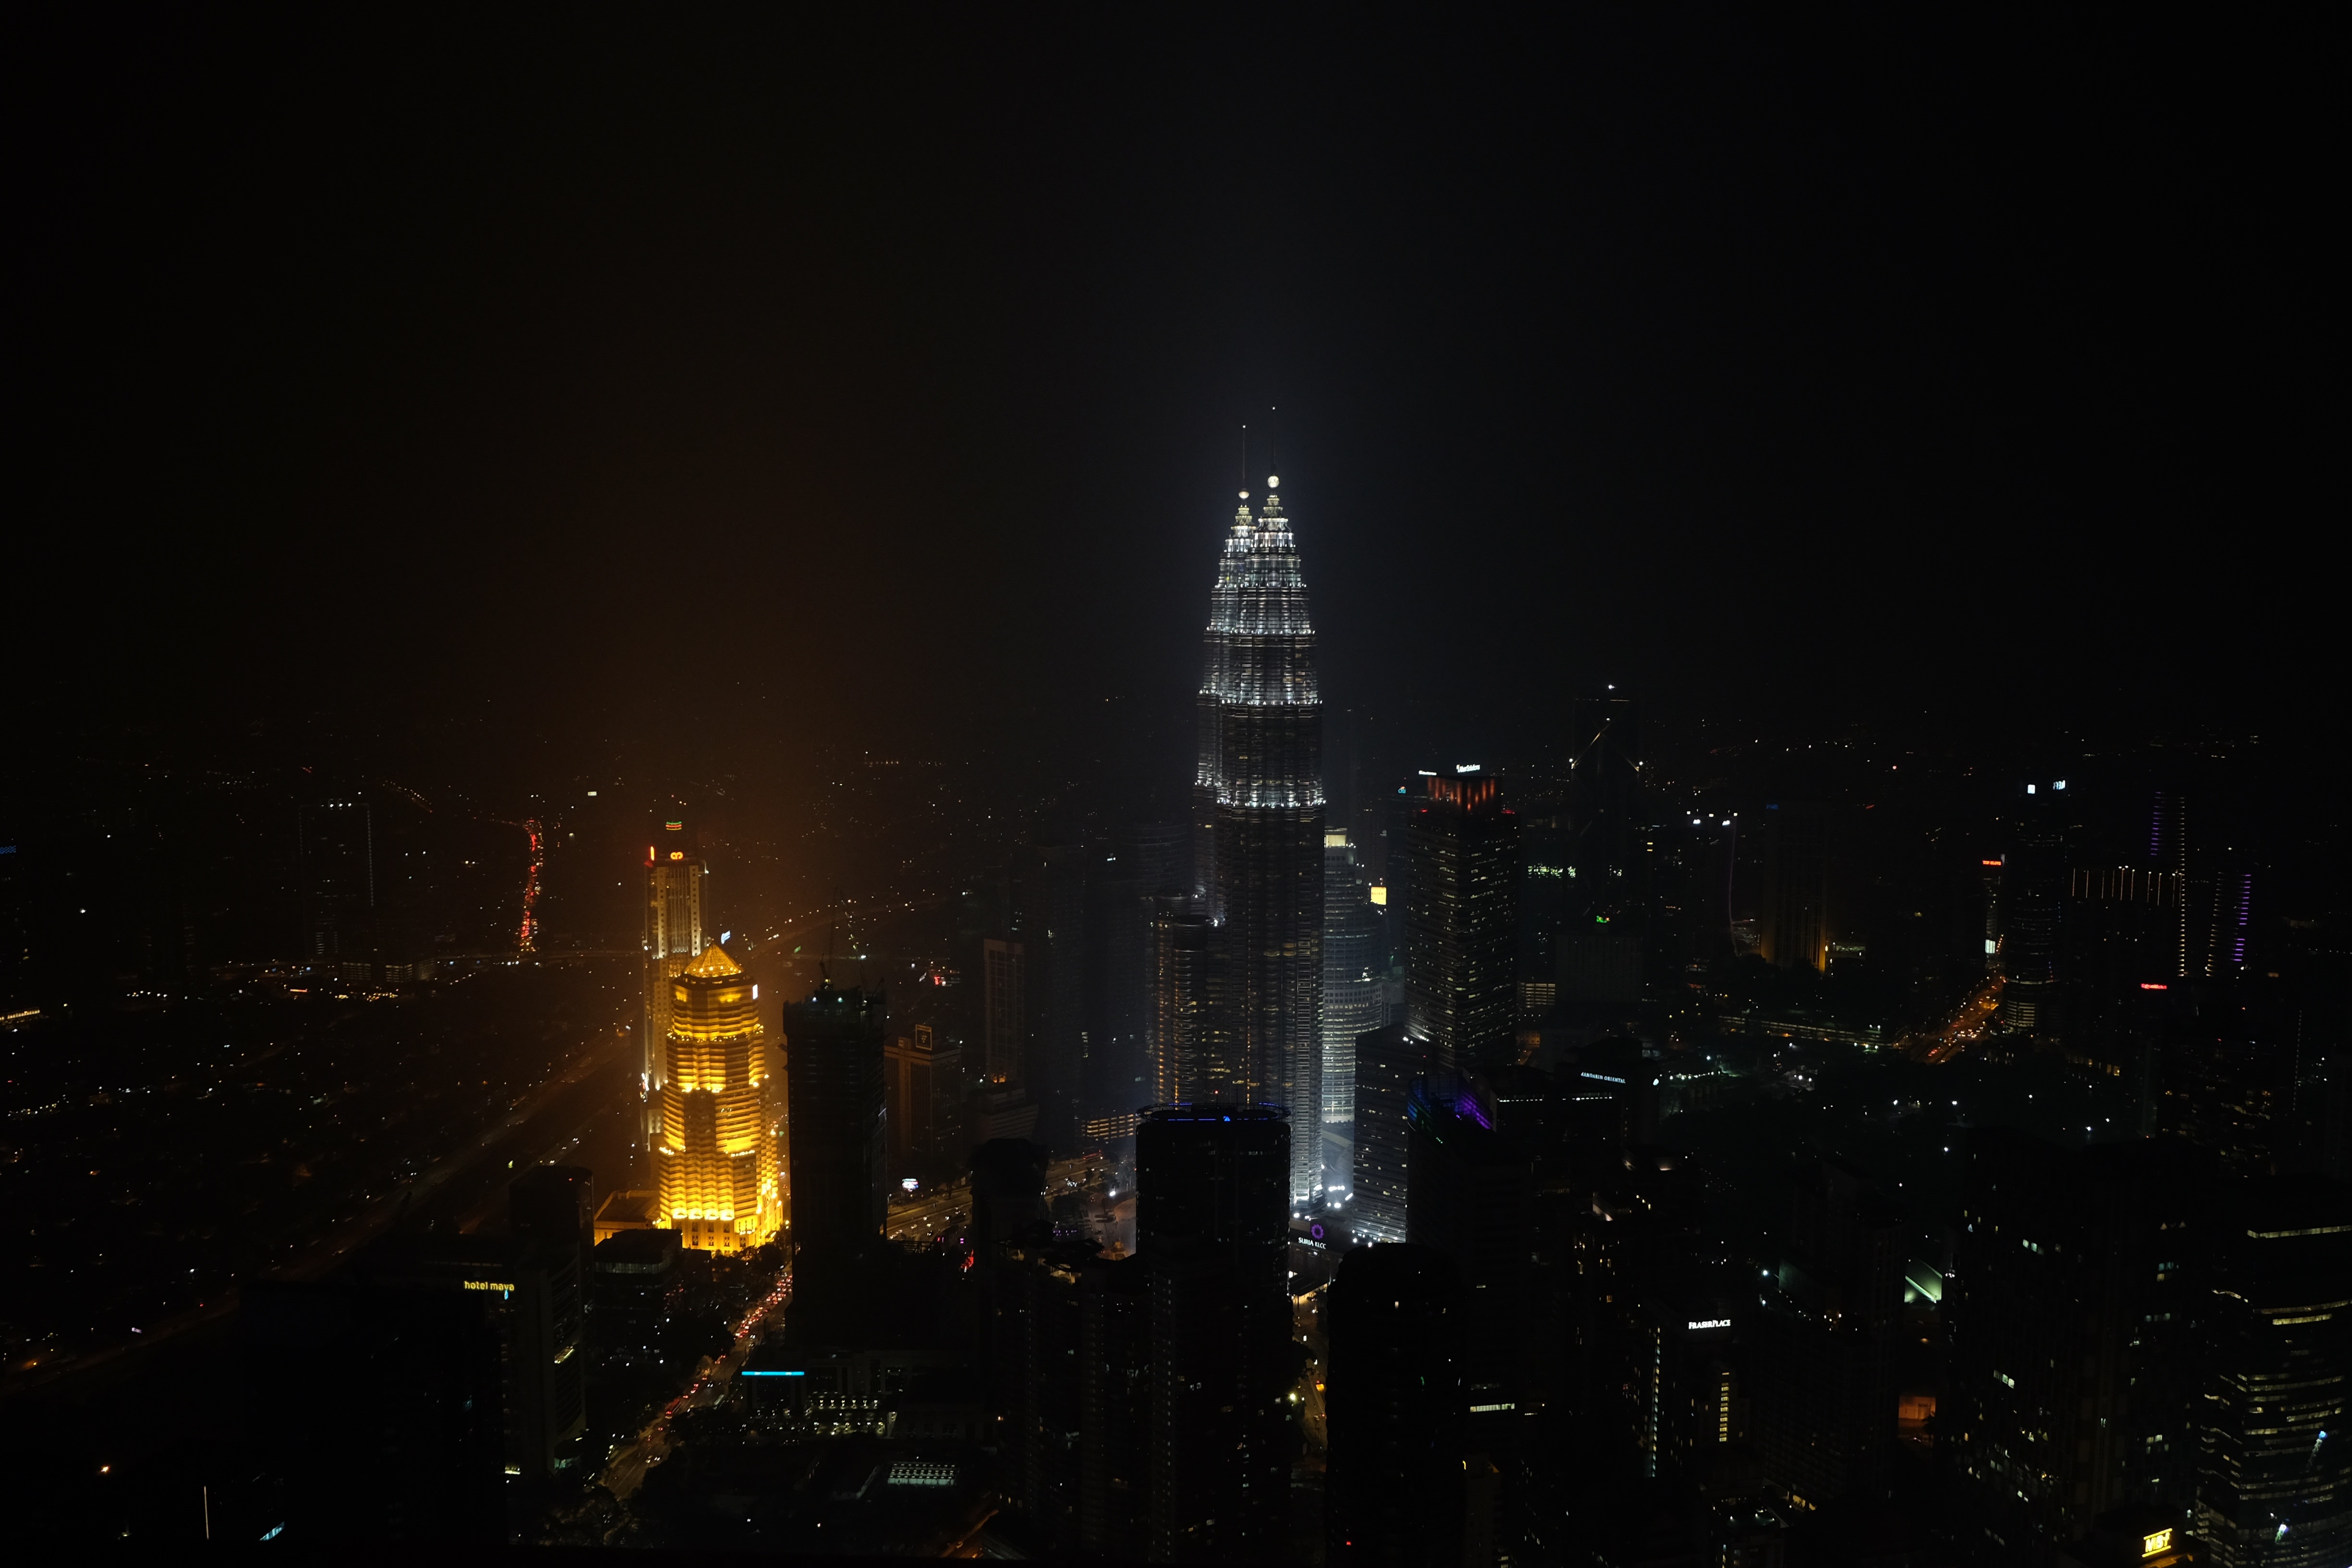
light, skyline, night, city, skyscraper, cityscape, dusk, evening, darkness, midnight, metropolis, human settlement, atmosphere of earth